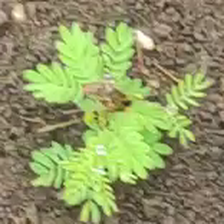
Weed species: Dwarf_cassia_(Chamaecrista pumila)